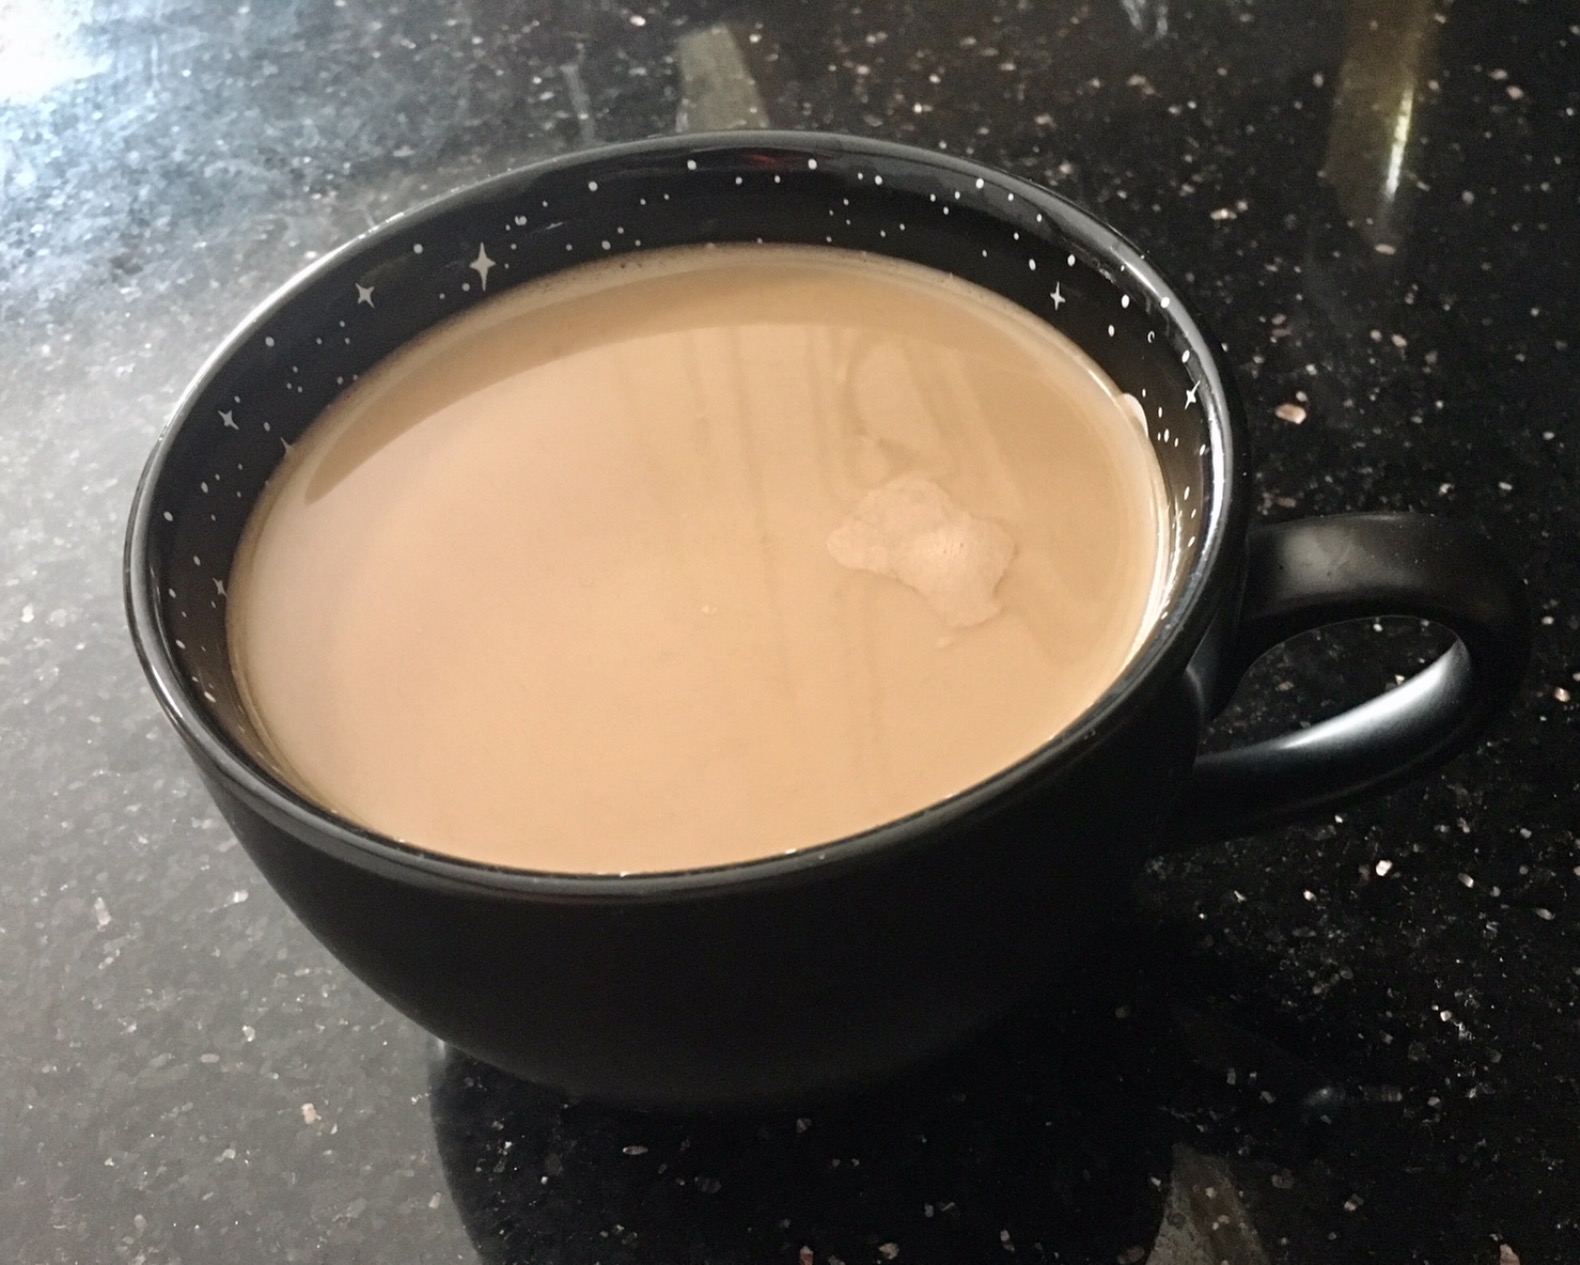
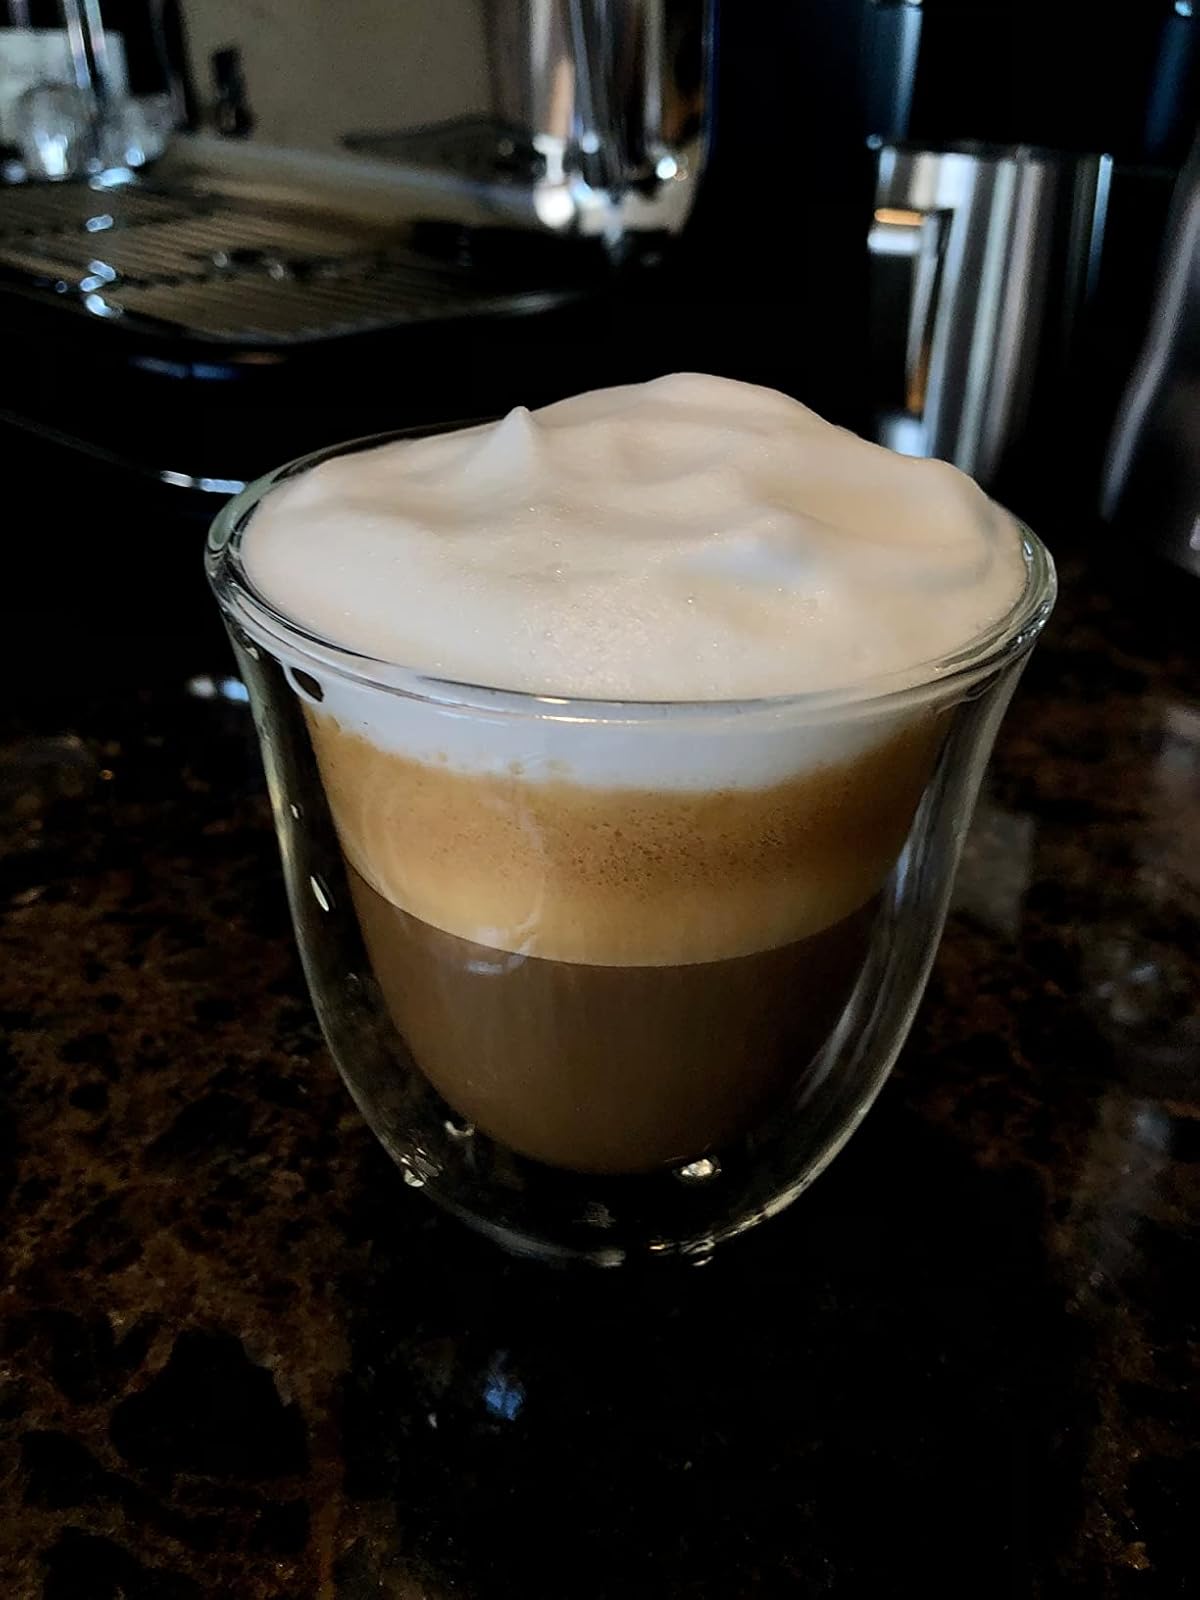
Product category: items_mug
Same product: no